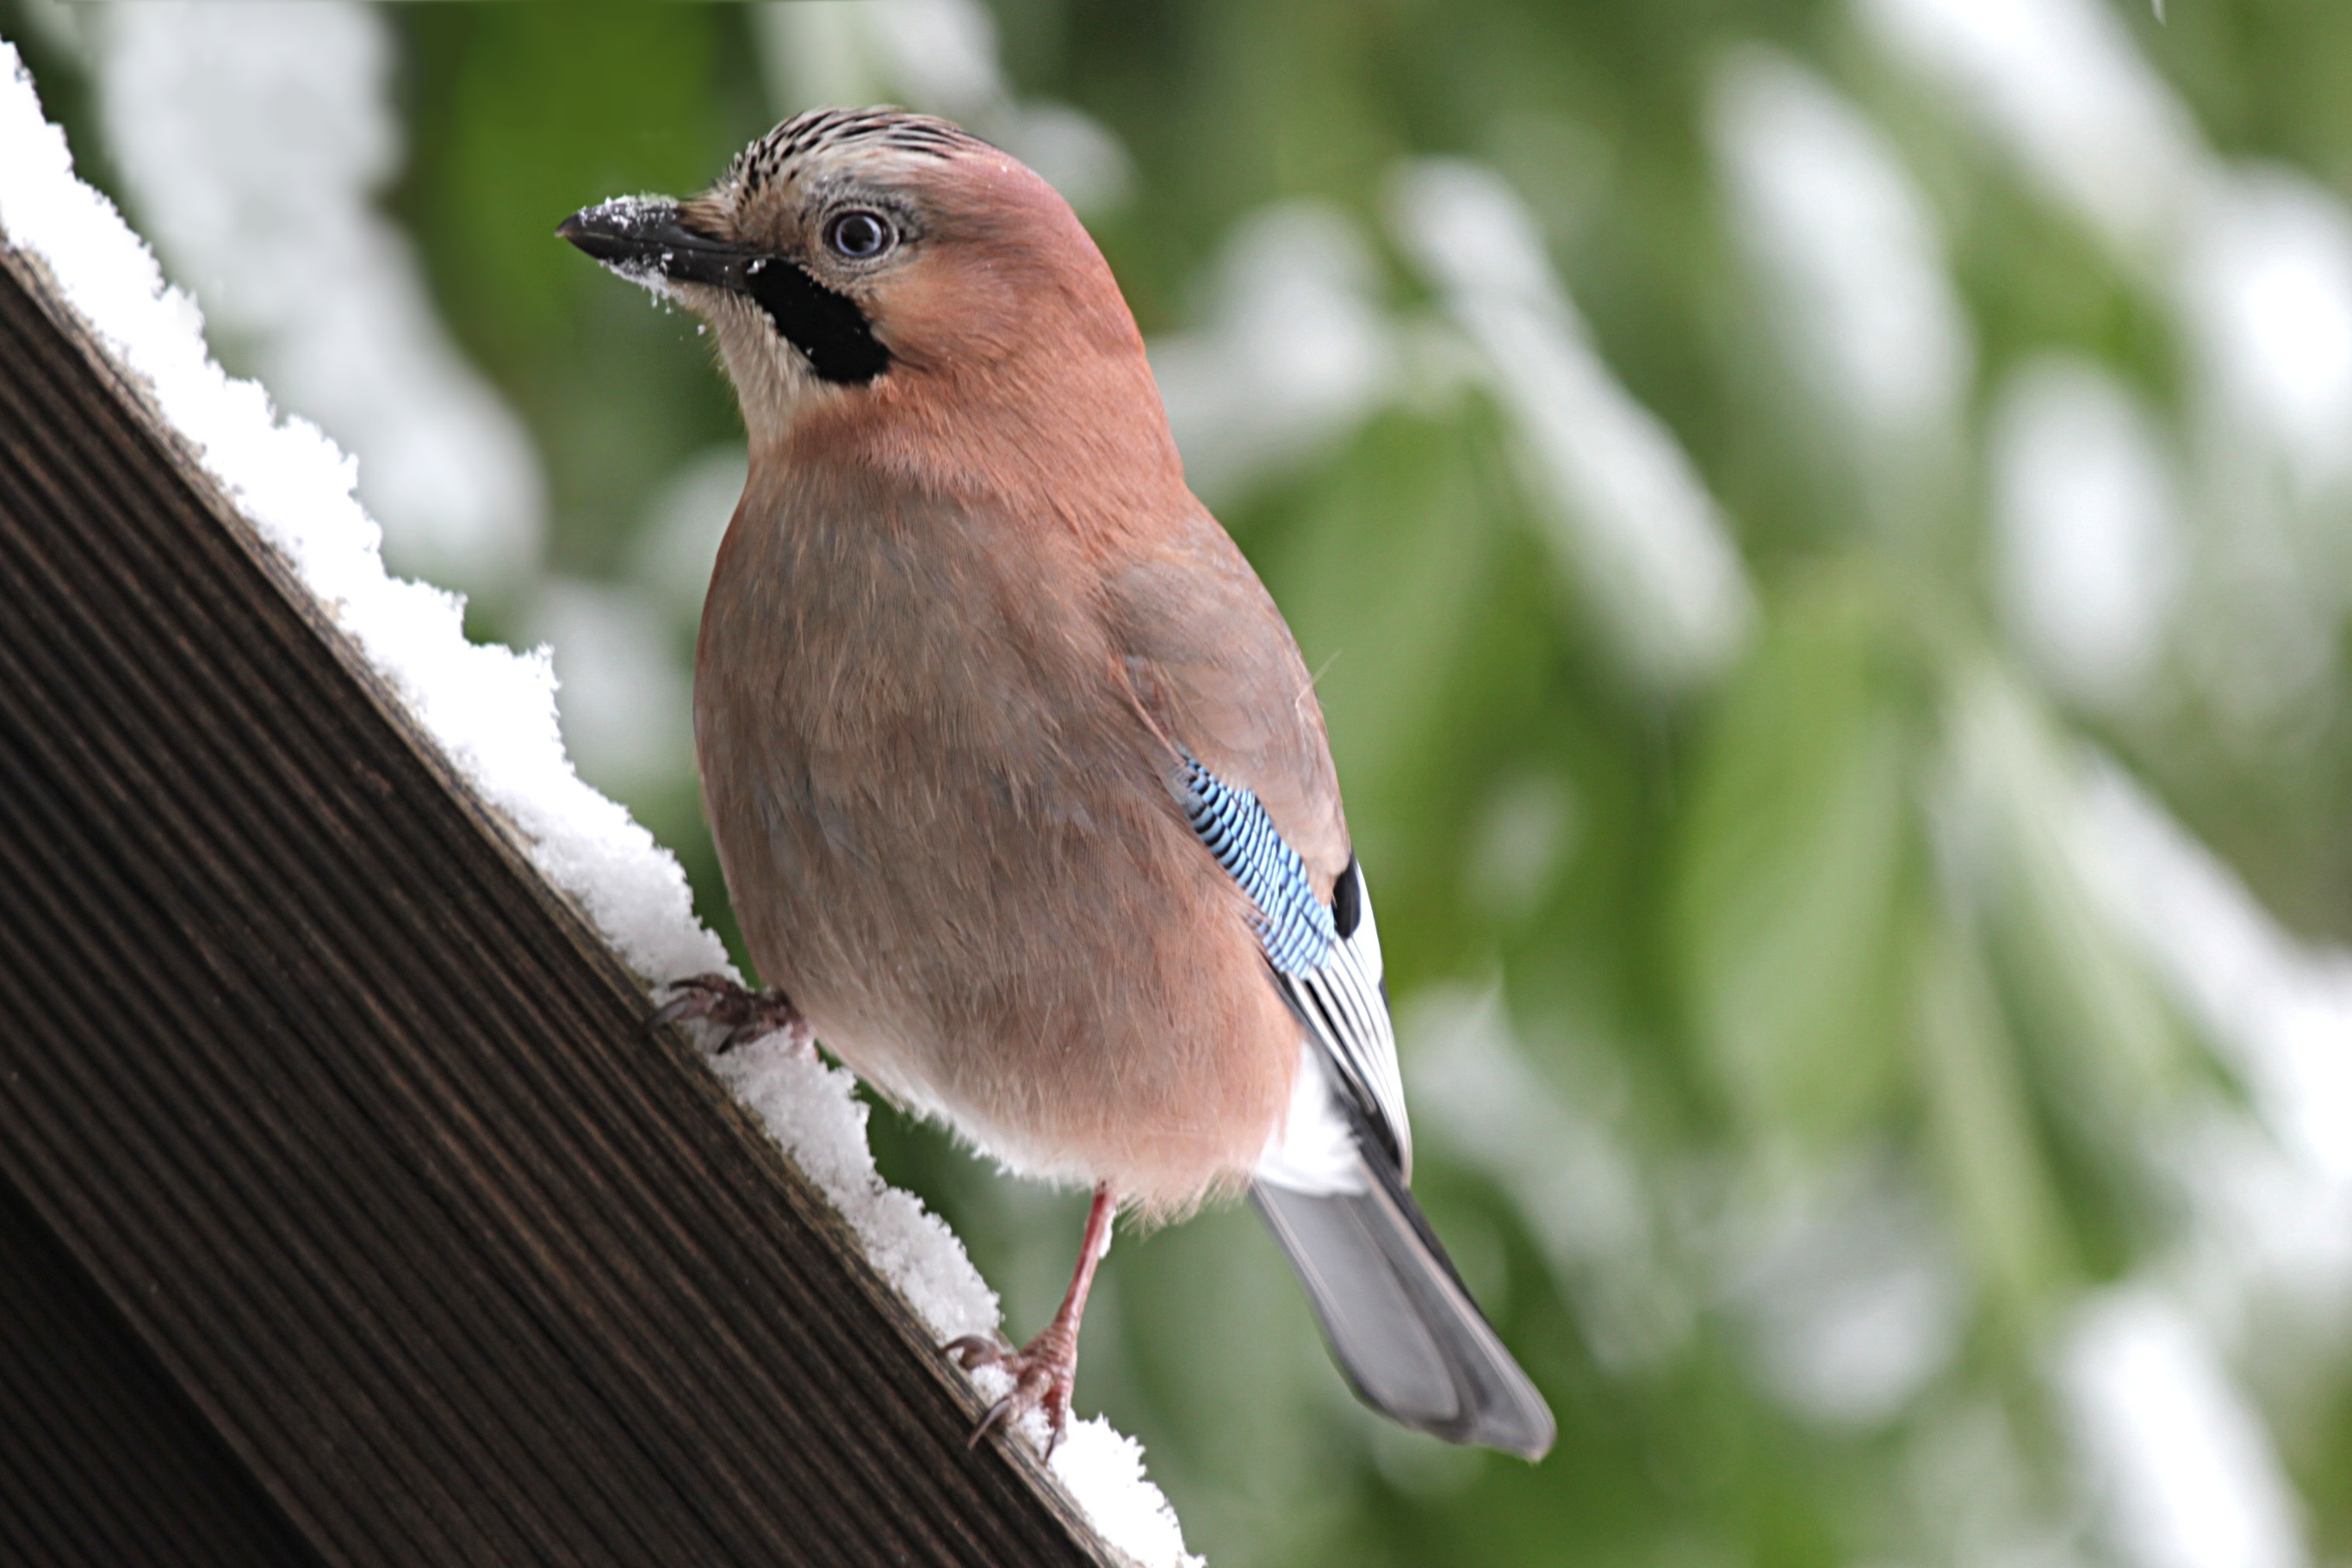
nature, branch, winter, bird, animal, wildlife, beak, garden, fauna, jay, vertebrate, finch, bluebird, foraging, old world flycatcher, garrulus glandarius, perching bird, emberizidae, nightingale